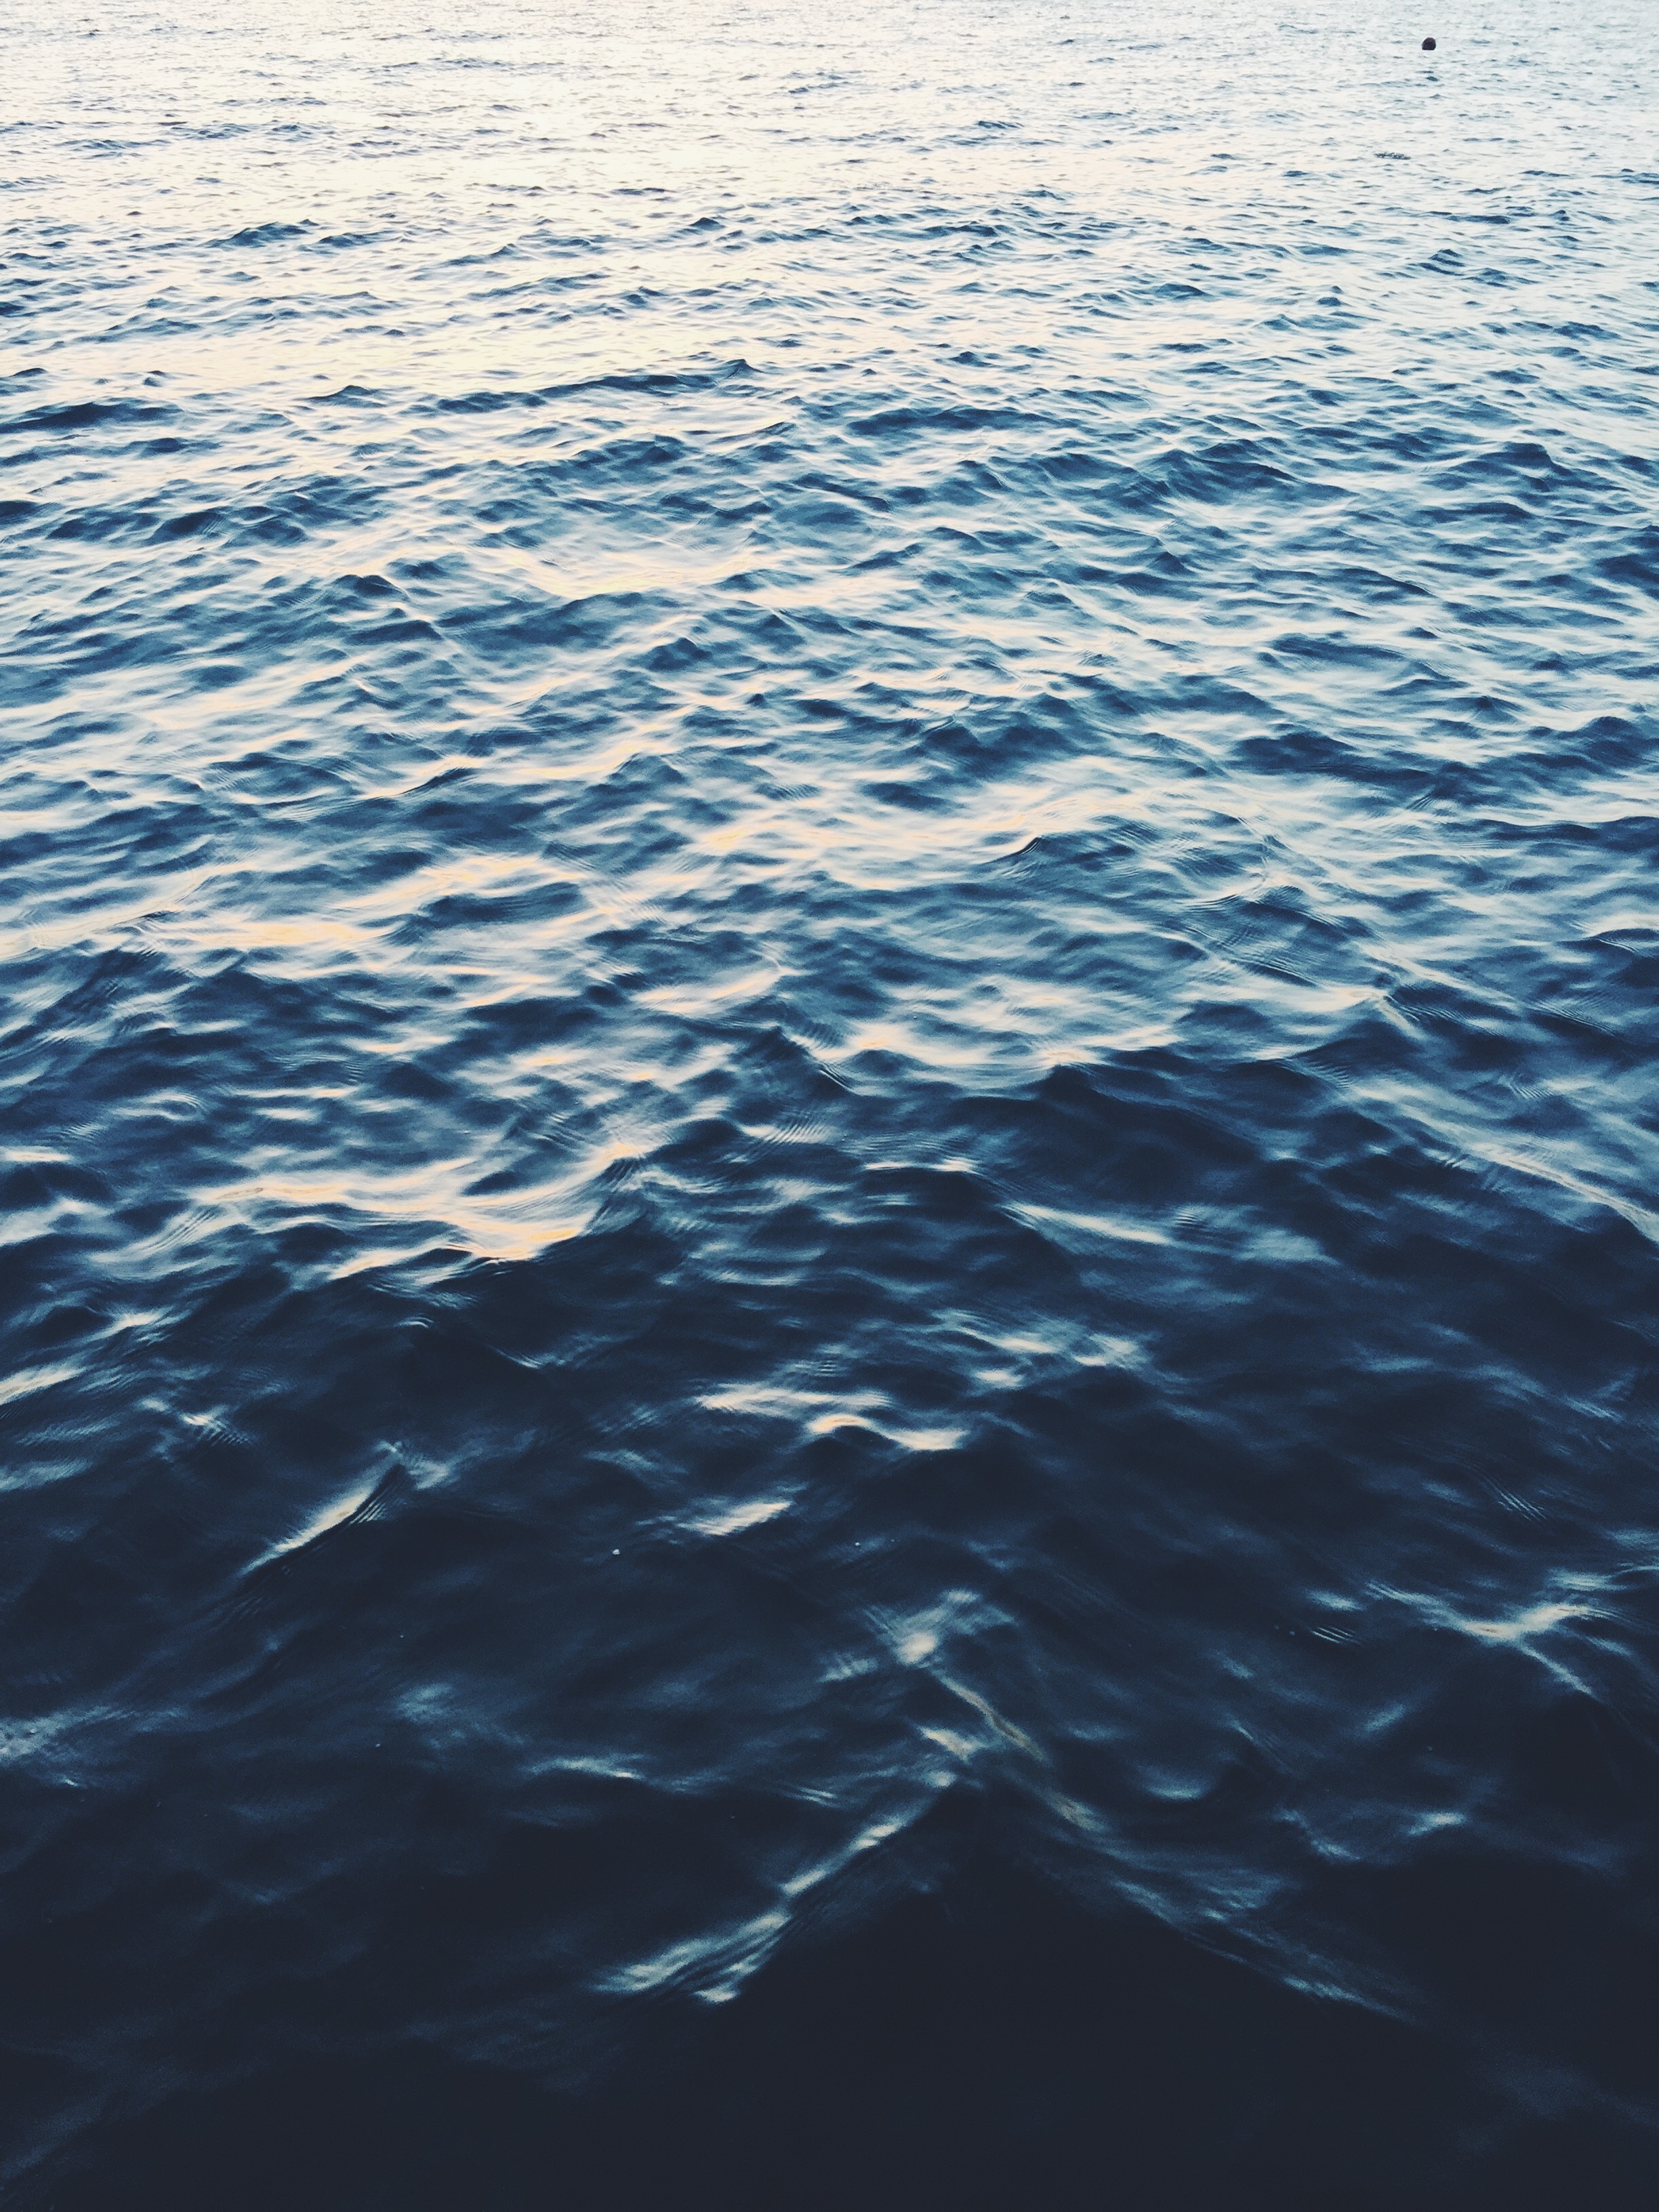
sea, coast, water, ocean, horizon, sunlight, wave, reflection, wind wave